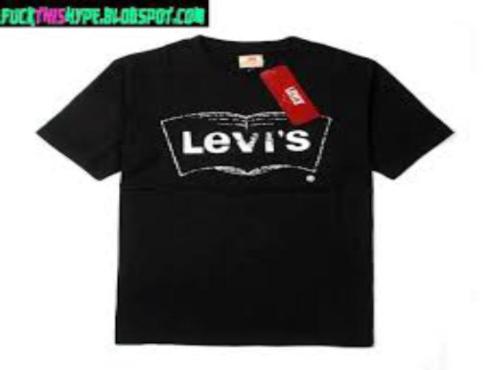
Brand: levis
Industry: Clothes